Jack Nowell

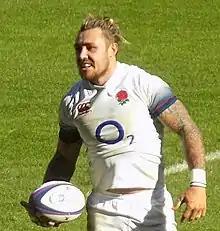

In the summer of 2011 Nowell was a member of the England under-18 team that toured Australia. He was part of the England national under-20 side that retained the 2013 Six Nations Under 20s Championship. Nowell was selected for the 2013 IRB Junior World Championship and scored a try in the final of the competition as England defeated Wales to become junior world champions for the first time. Later that year he was included in the England A squad on the advice of chief scout Andy Fairley.